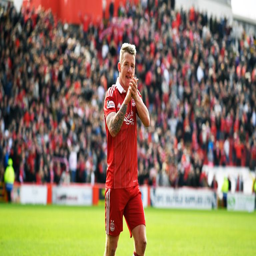
football player is one of players in the team